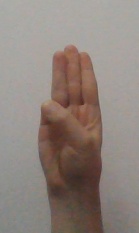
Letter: thaa